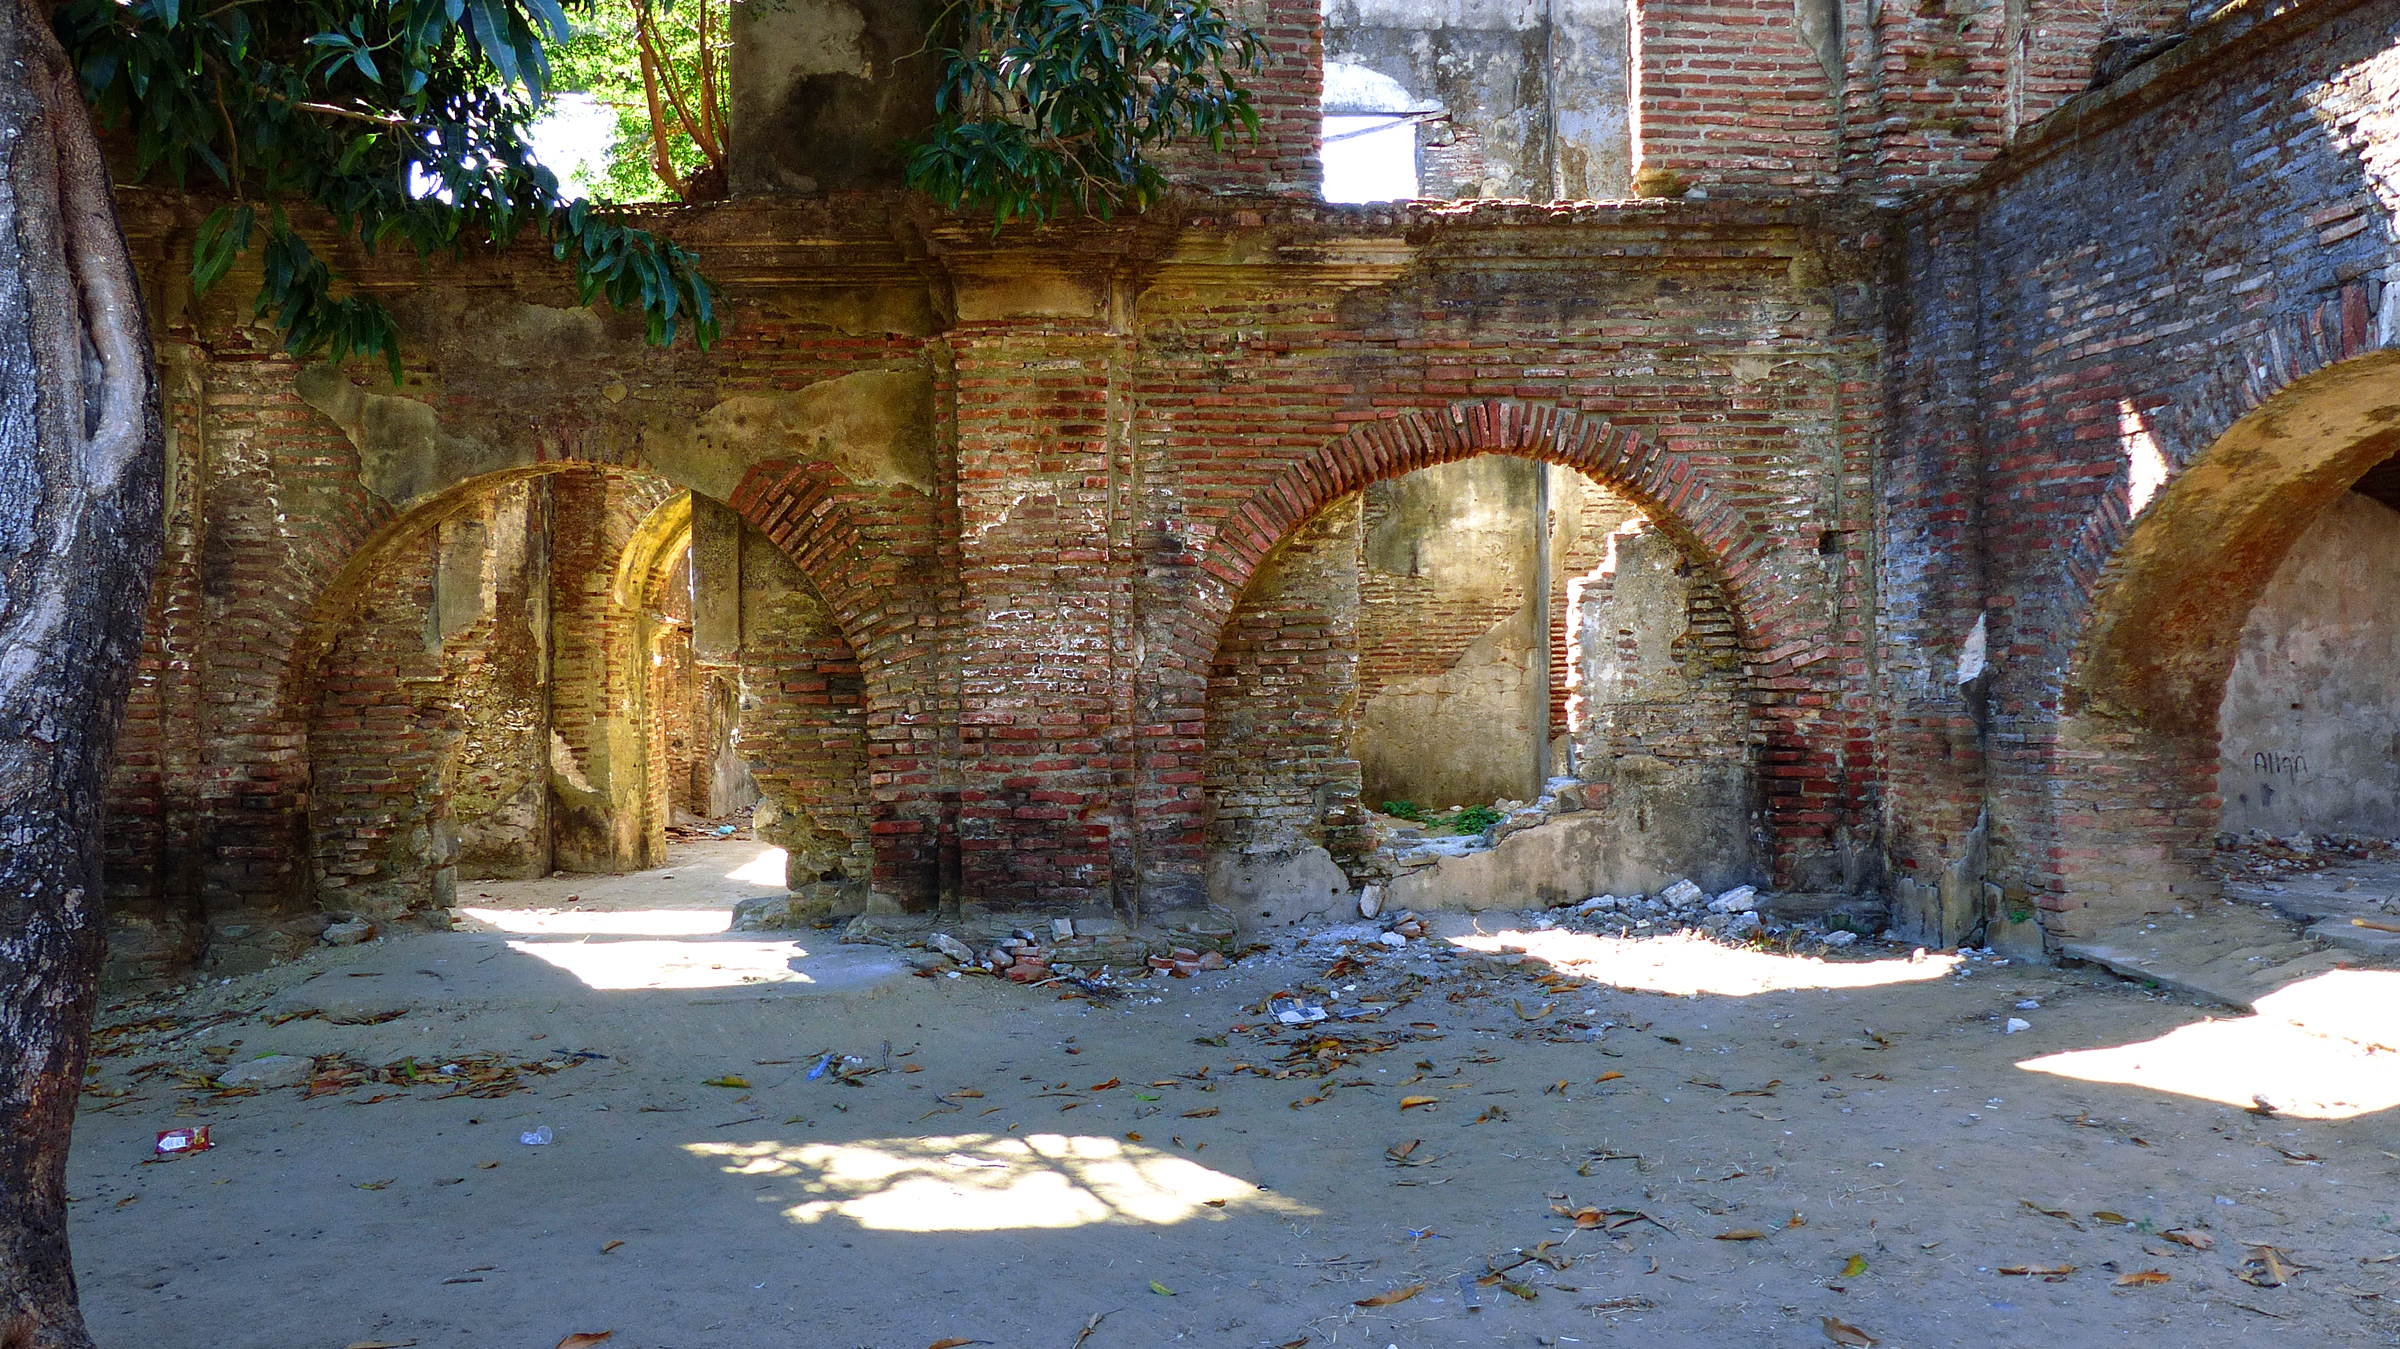
street, town, alley, wall, village, arch, autumn, ruins, infrastructure, monastery, bridgecamera, philippines, ilocosnorte, brickwork, middle ages, urban area, ancient history